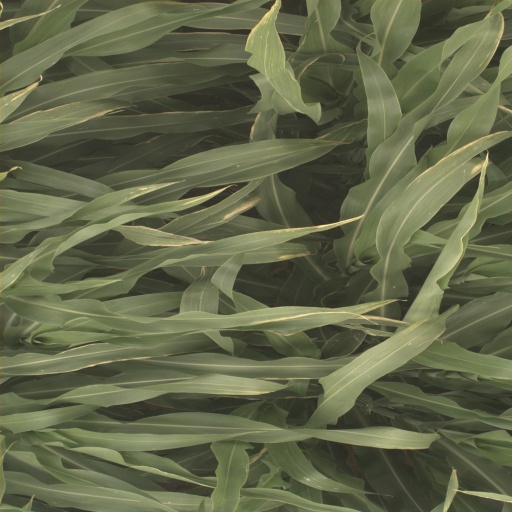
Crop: sorghum